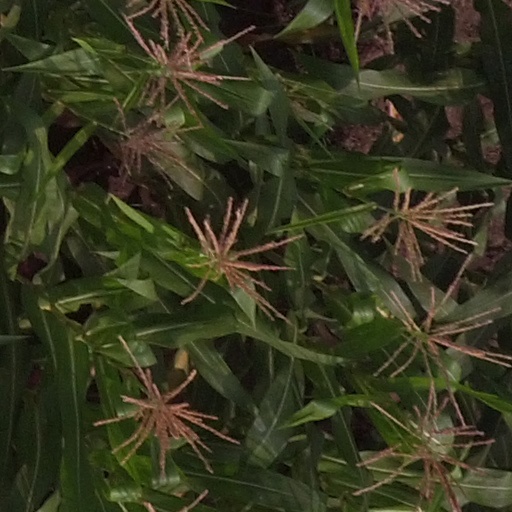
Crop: maize; corn